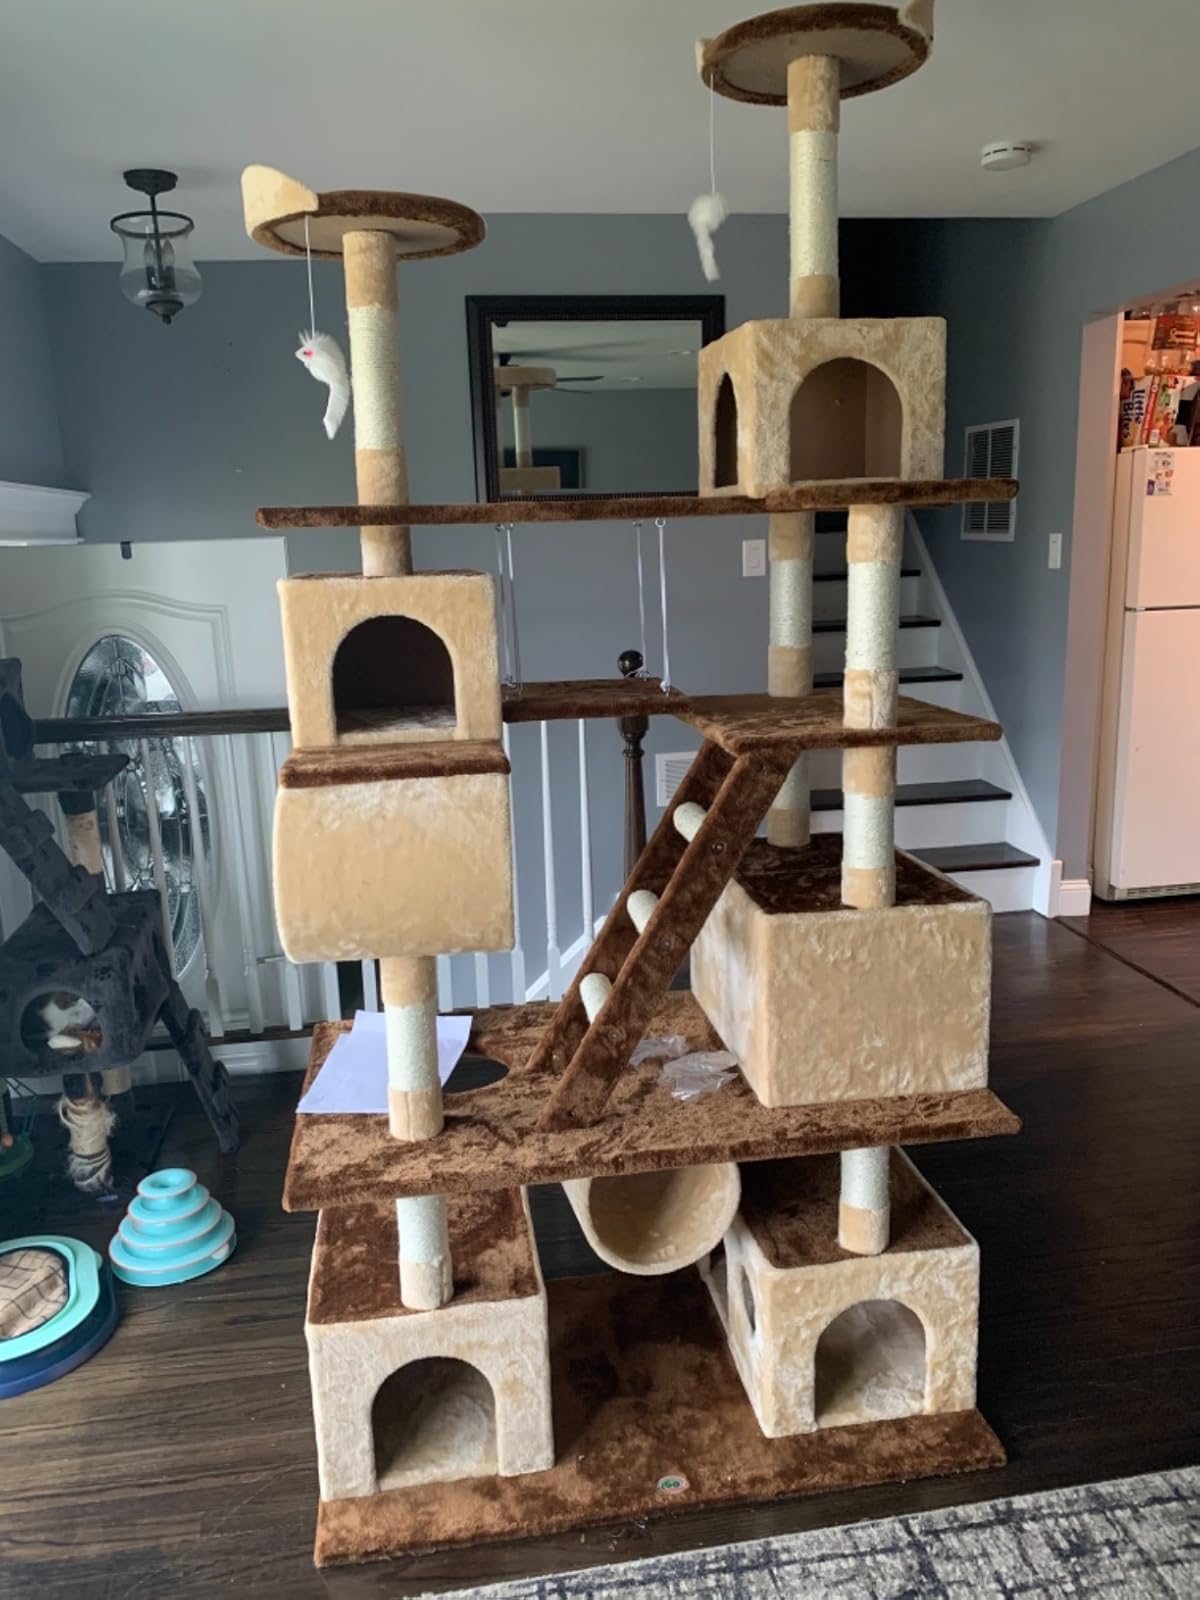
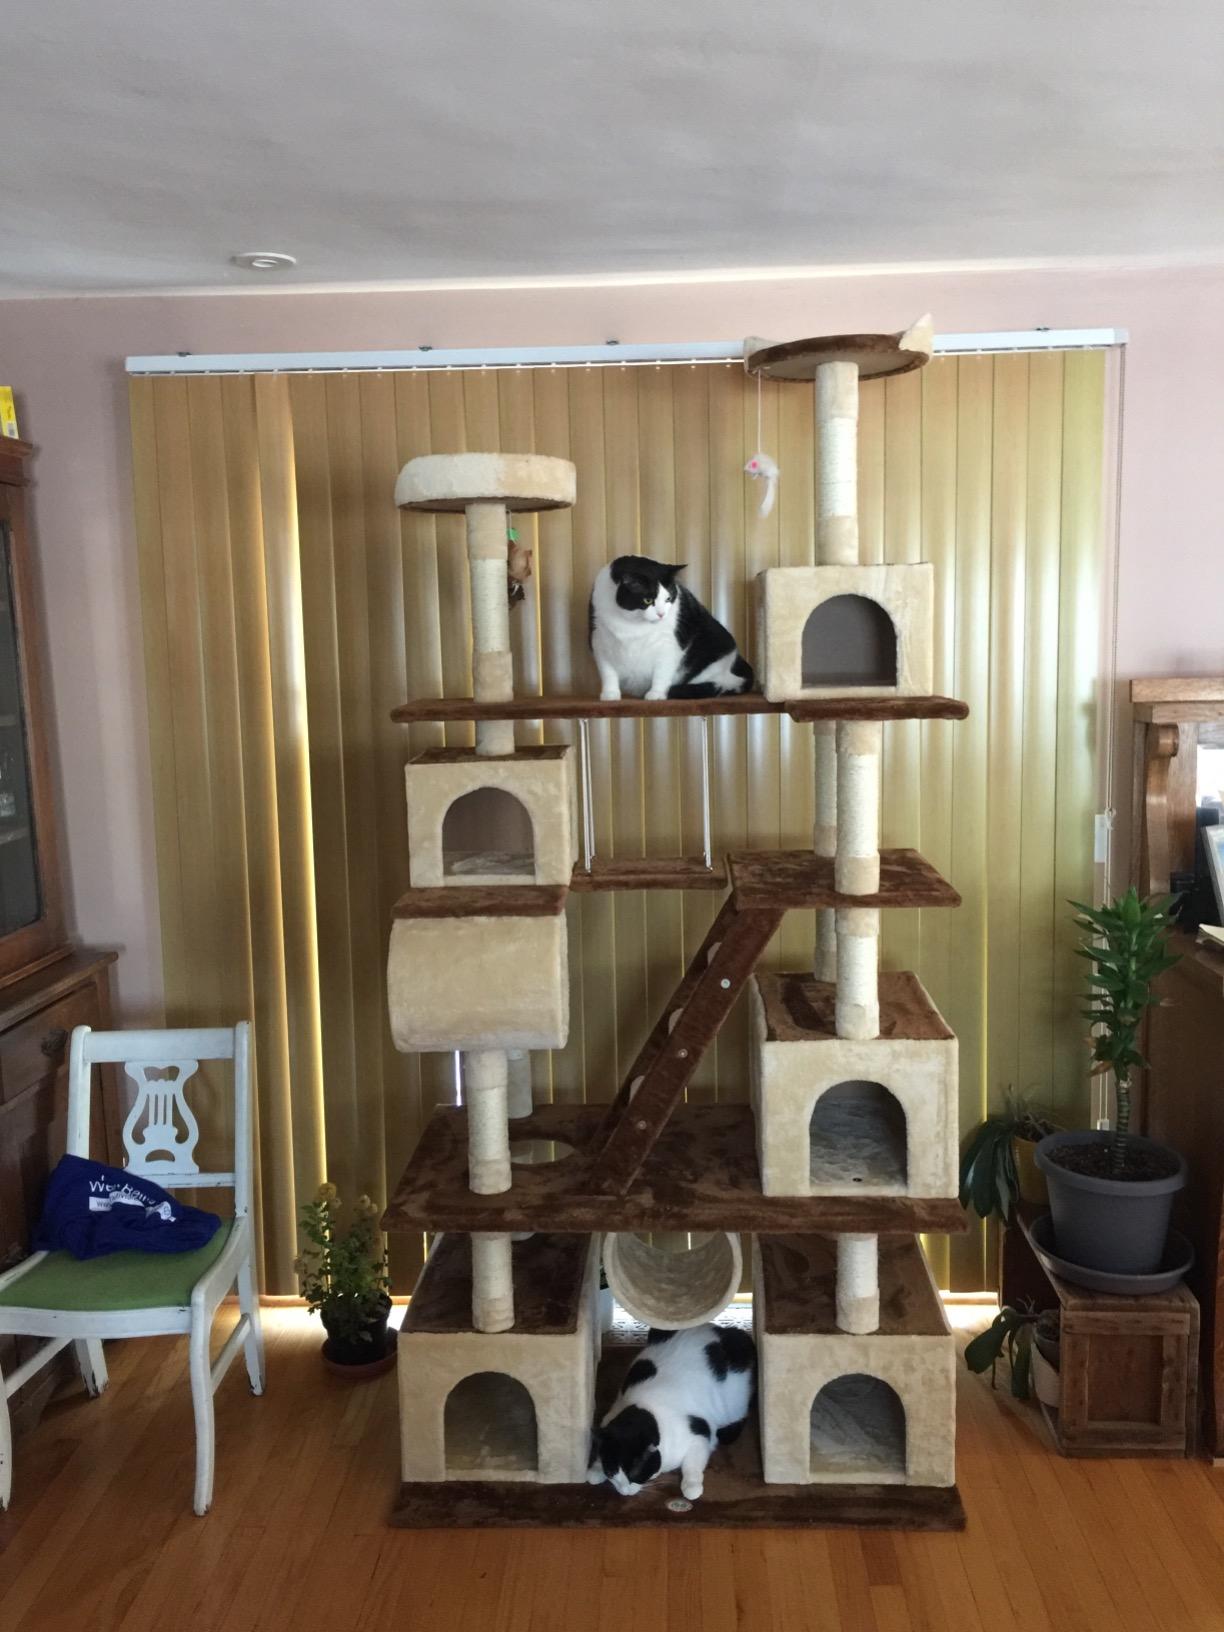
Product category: items_cat tree
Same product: yes